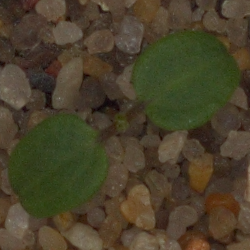
Label: cleavers